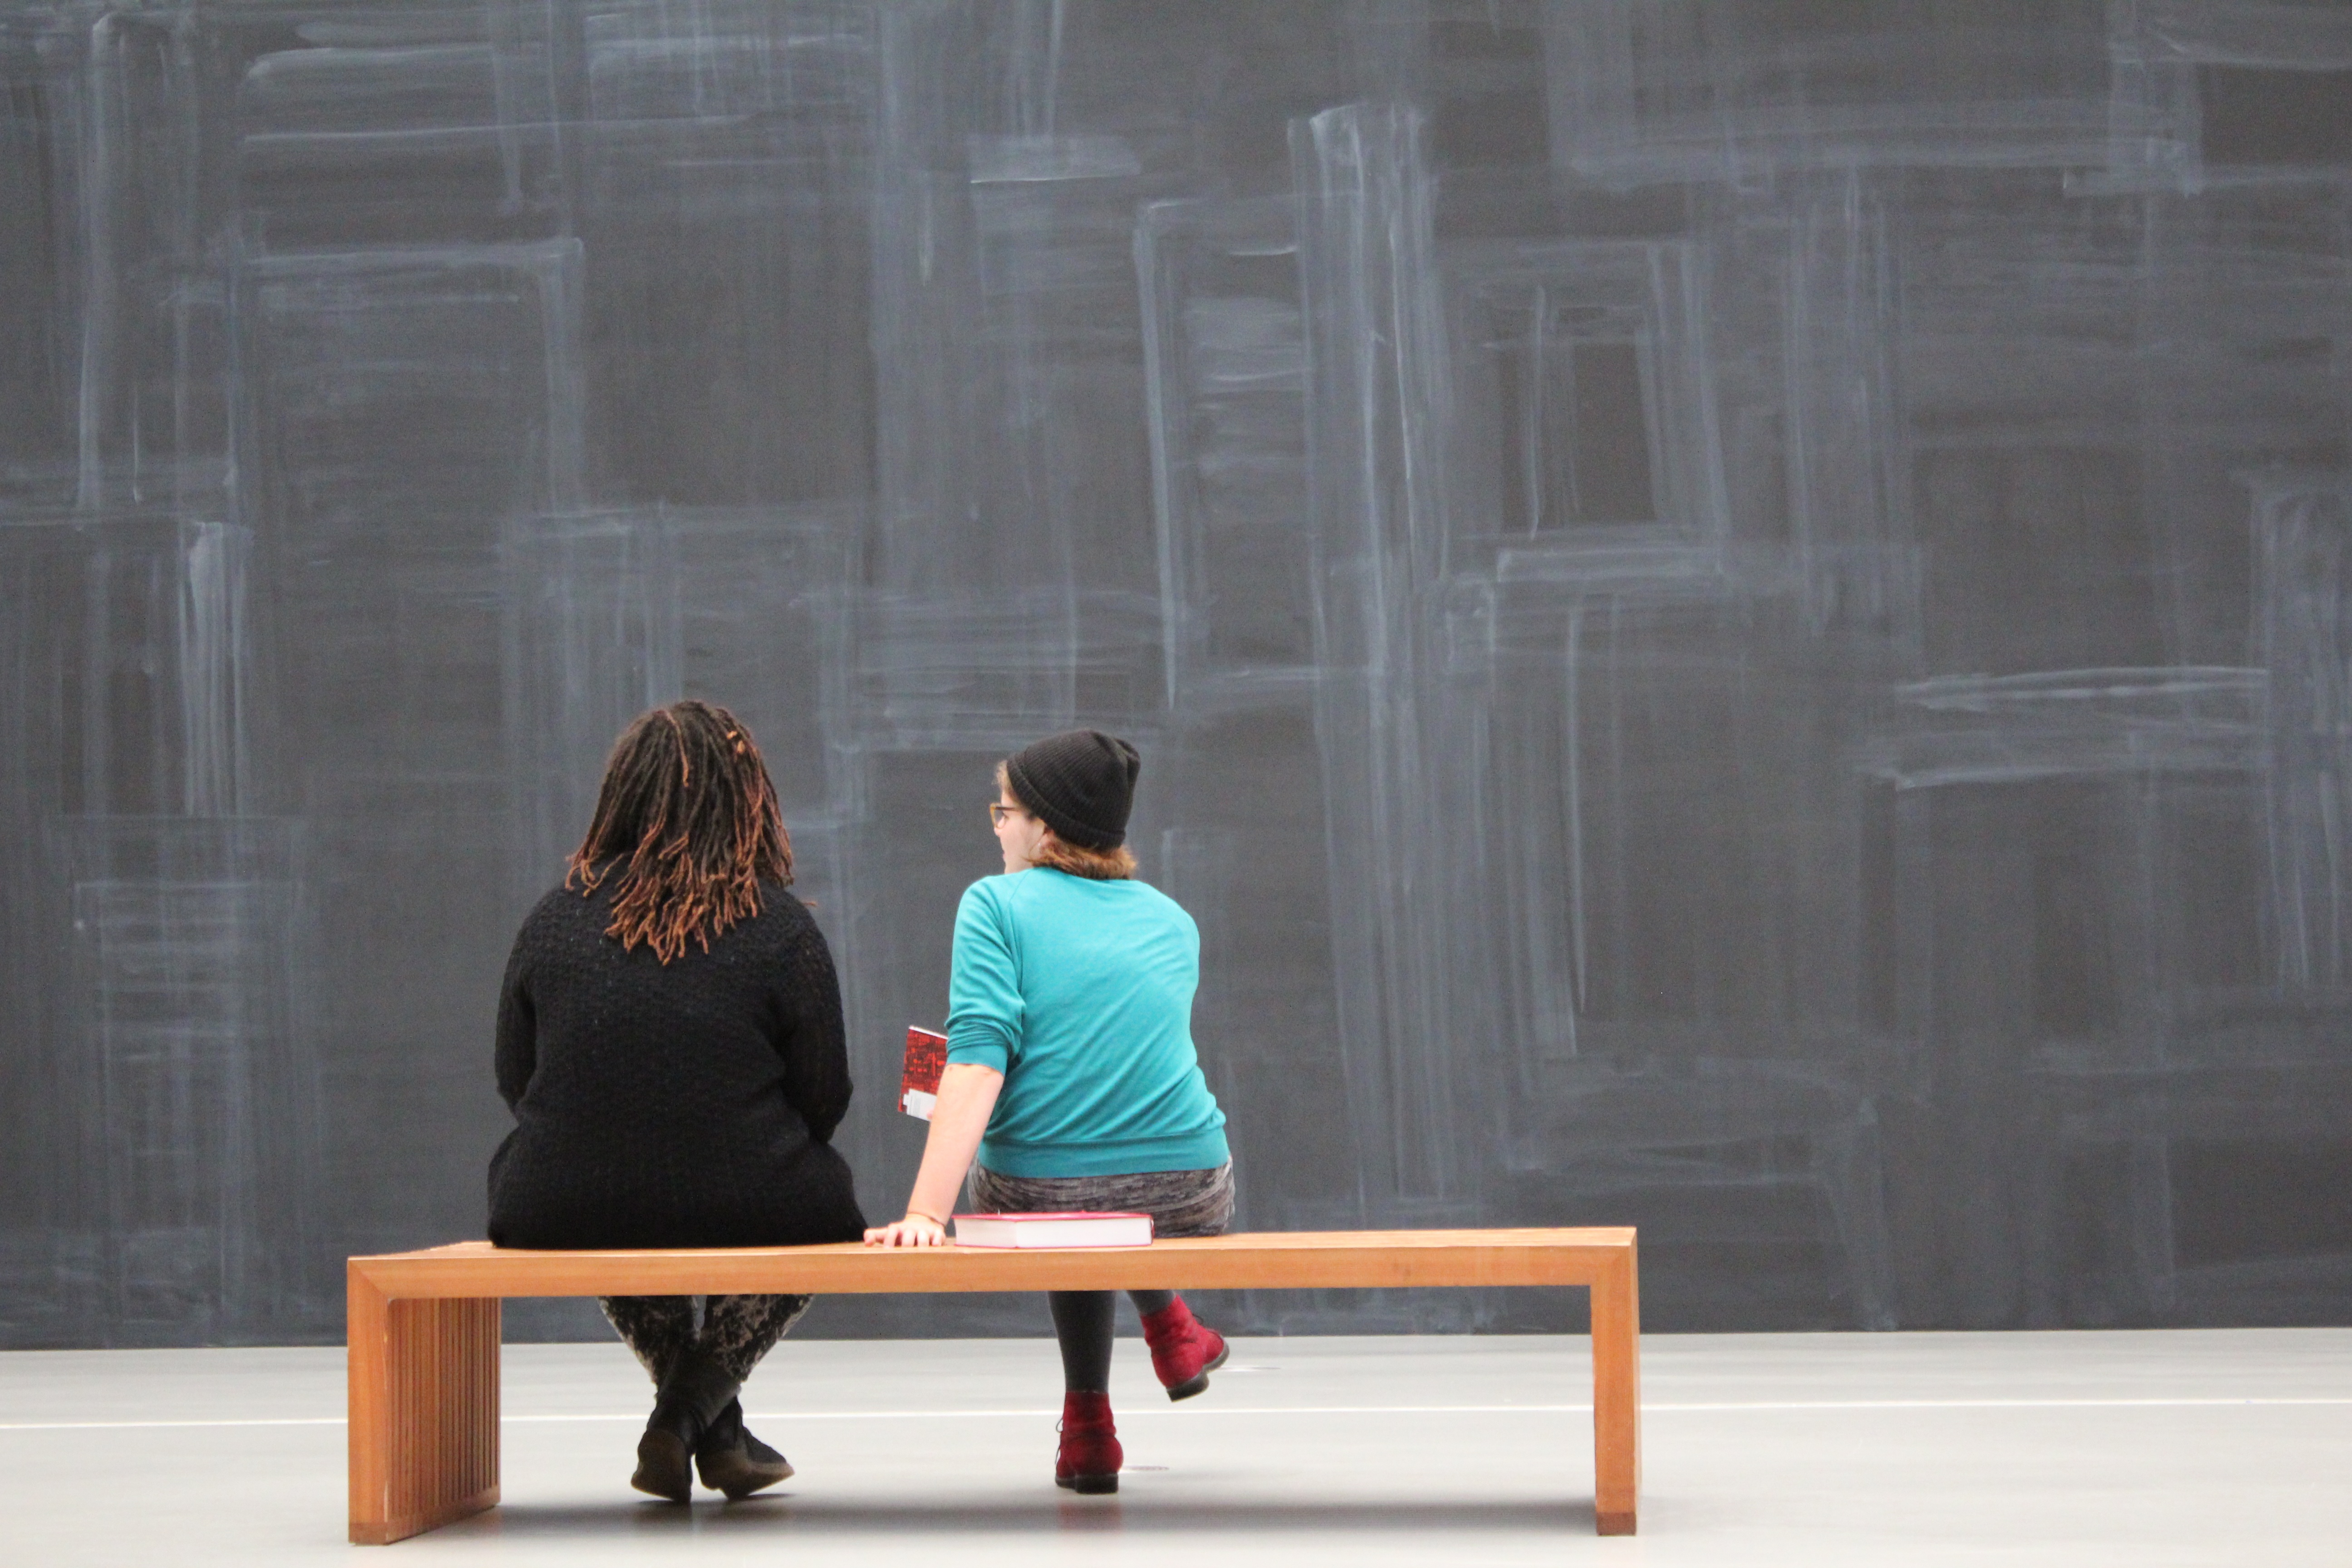
museum, sitting, furniture, interior design, art, bank, gallery, see, exhibition, visitors, human positions